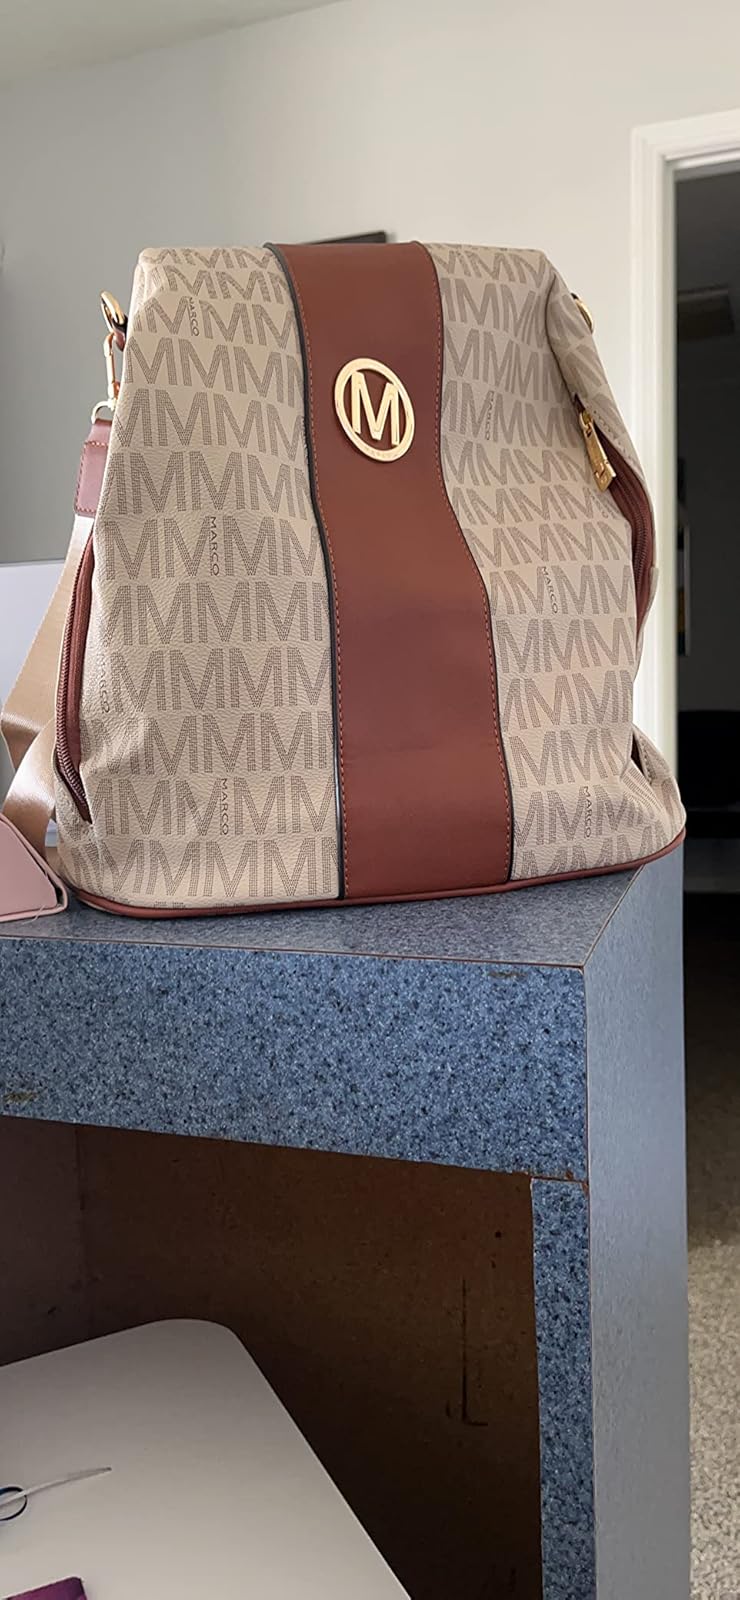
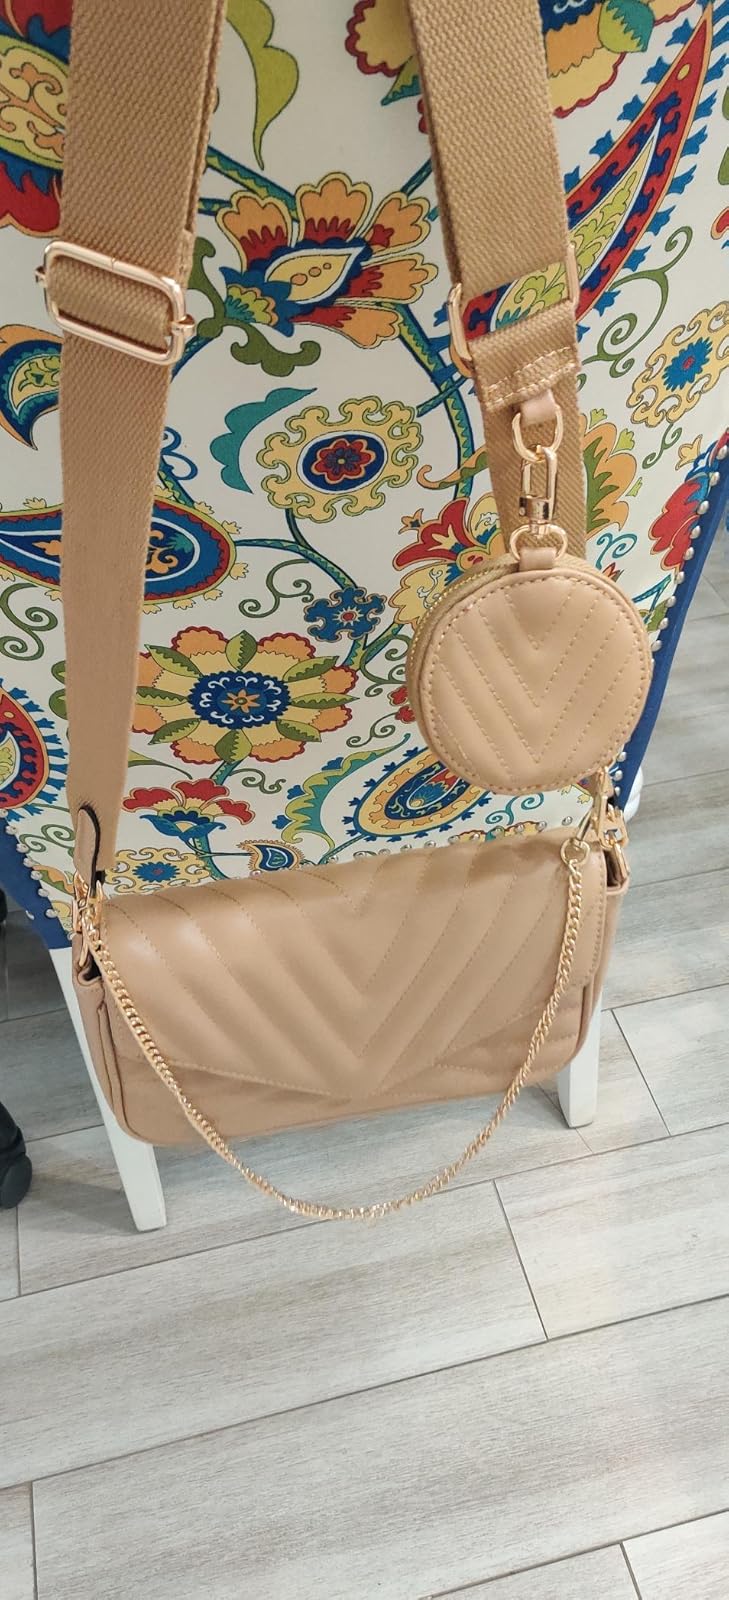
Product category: accessories_handbag
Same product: no